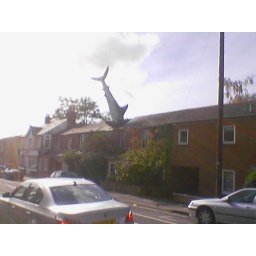
The infamous shark embedded in the roof of a house in Headington.